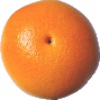
Label: pink_grapefruit